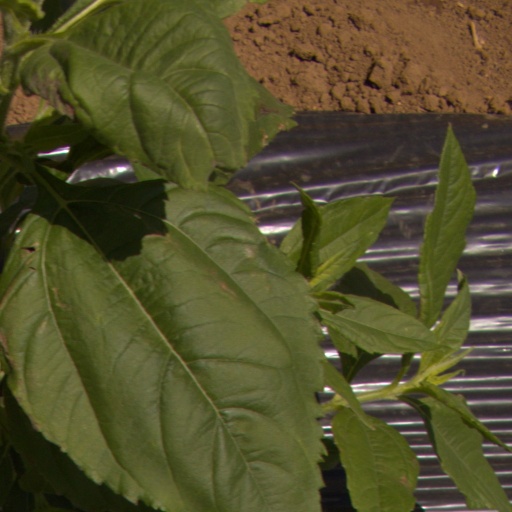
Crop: Jerusalem artichoke